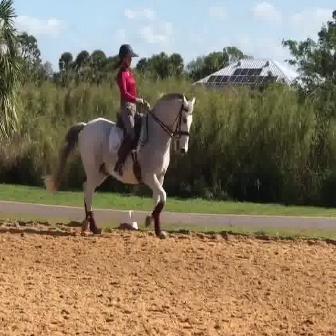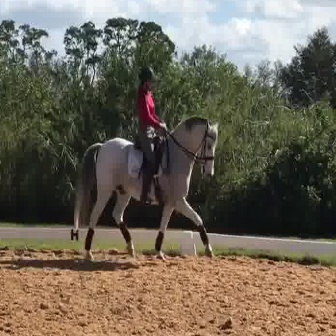
  Please identify the target specified by the bounding box [45,90,195,240] in the first image and locate it in the second image. Return the coordinates in [x_min,y_min,x_max,y_max] format.
Answer: [72,113,219,260]